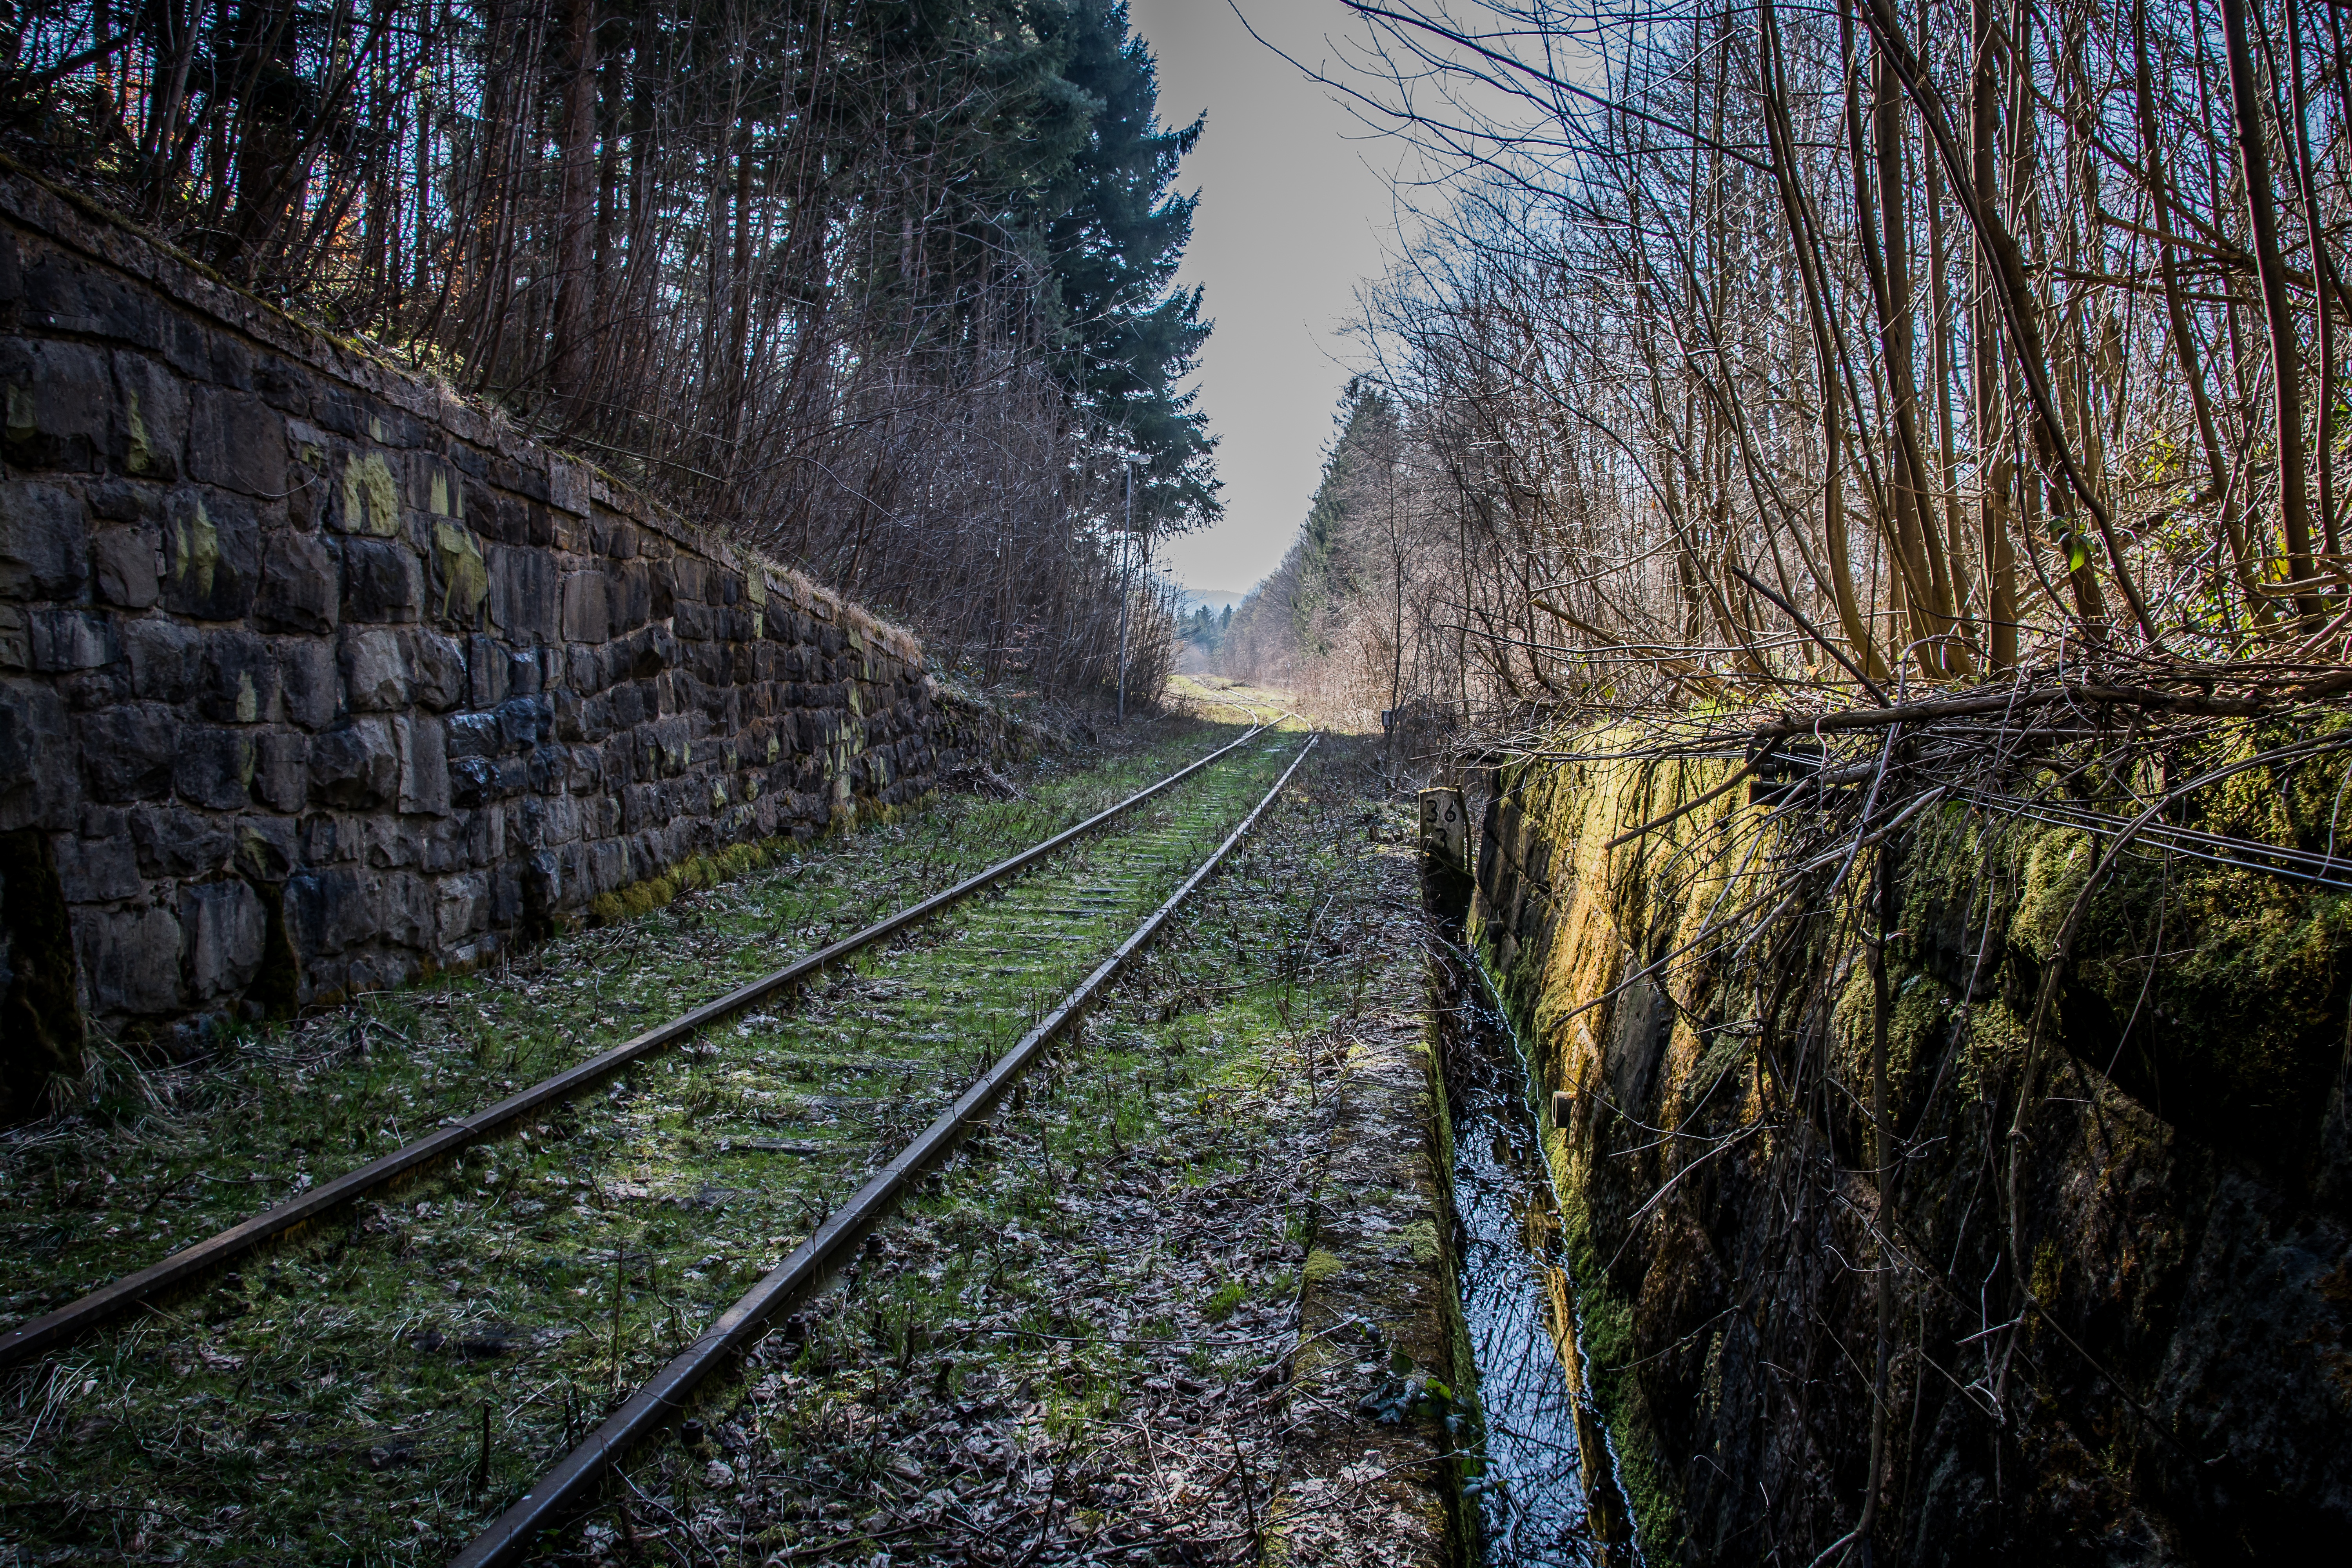
tree, nature, forest, grass, track, railway, bridge, sunlight, morning, train, transport, reflection, autumn, lonely, waterway, seemed, rail transport, rail traffic, rural area, railroad tracks, railway rails, shut down, woody plant, rolling stock, shipping being lost